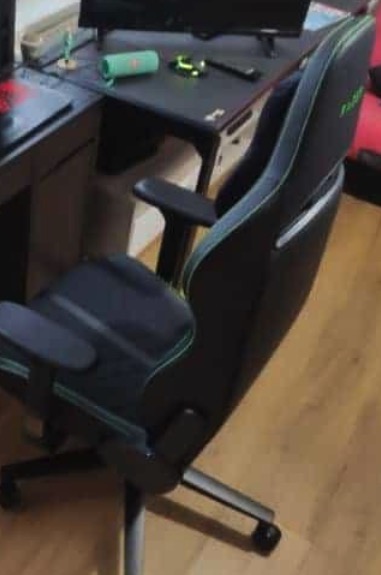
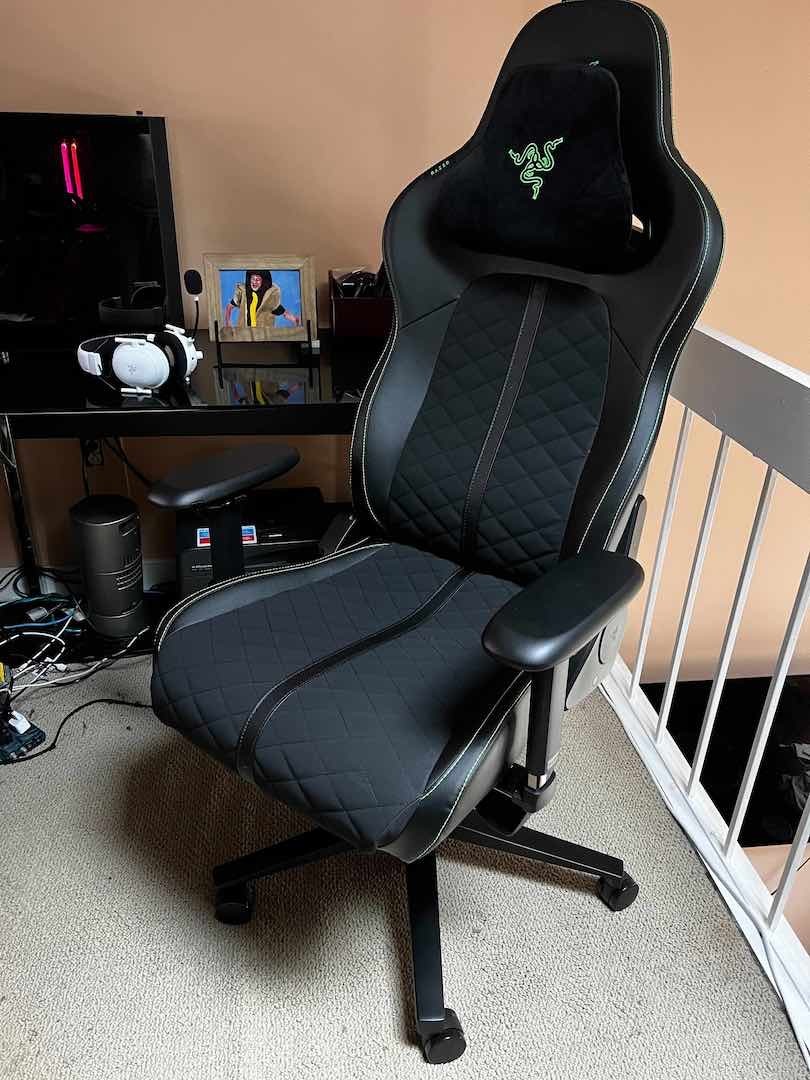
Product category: items_chair
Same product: no